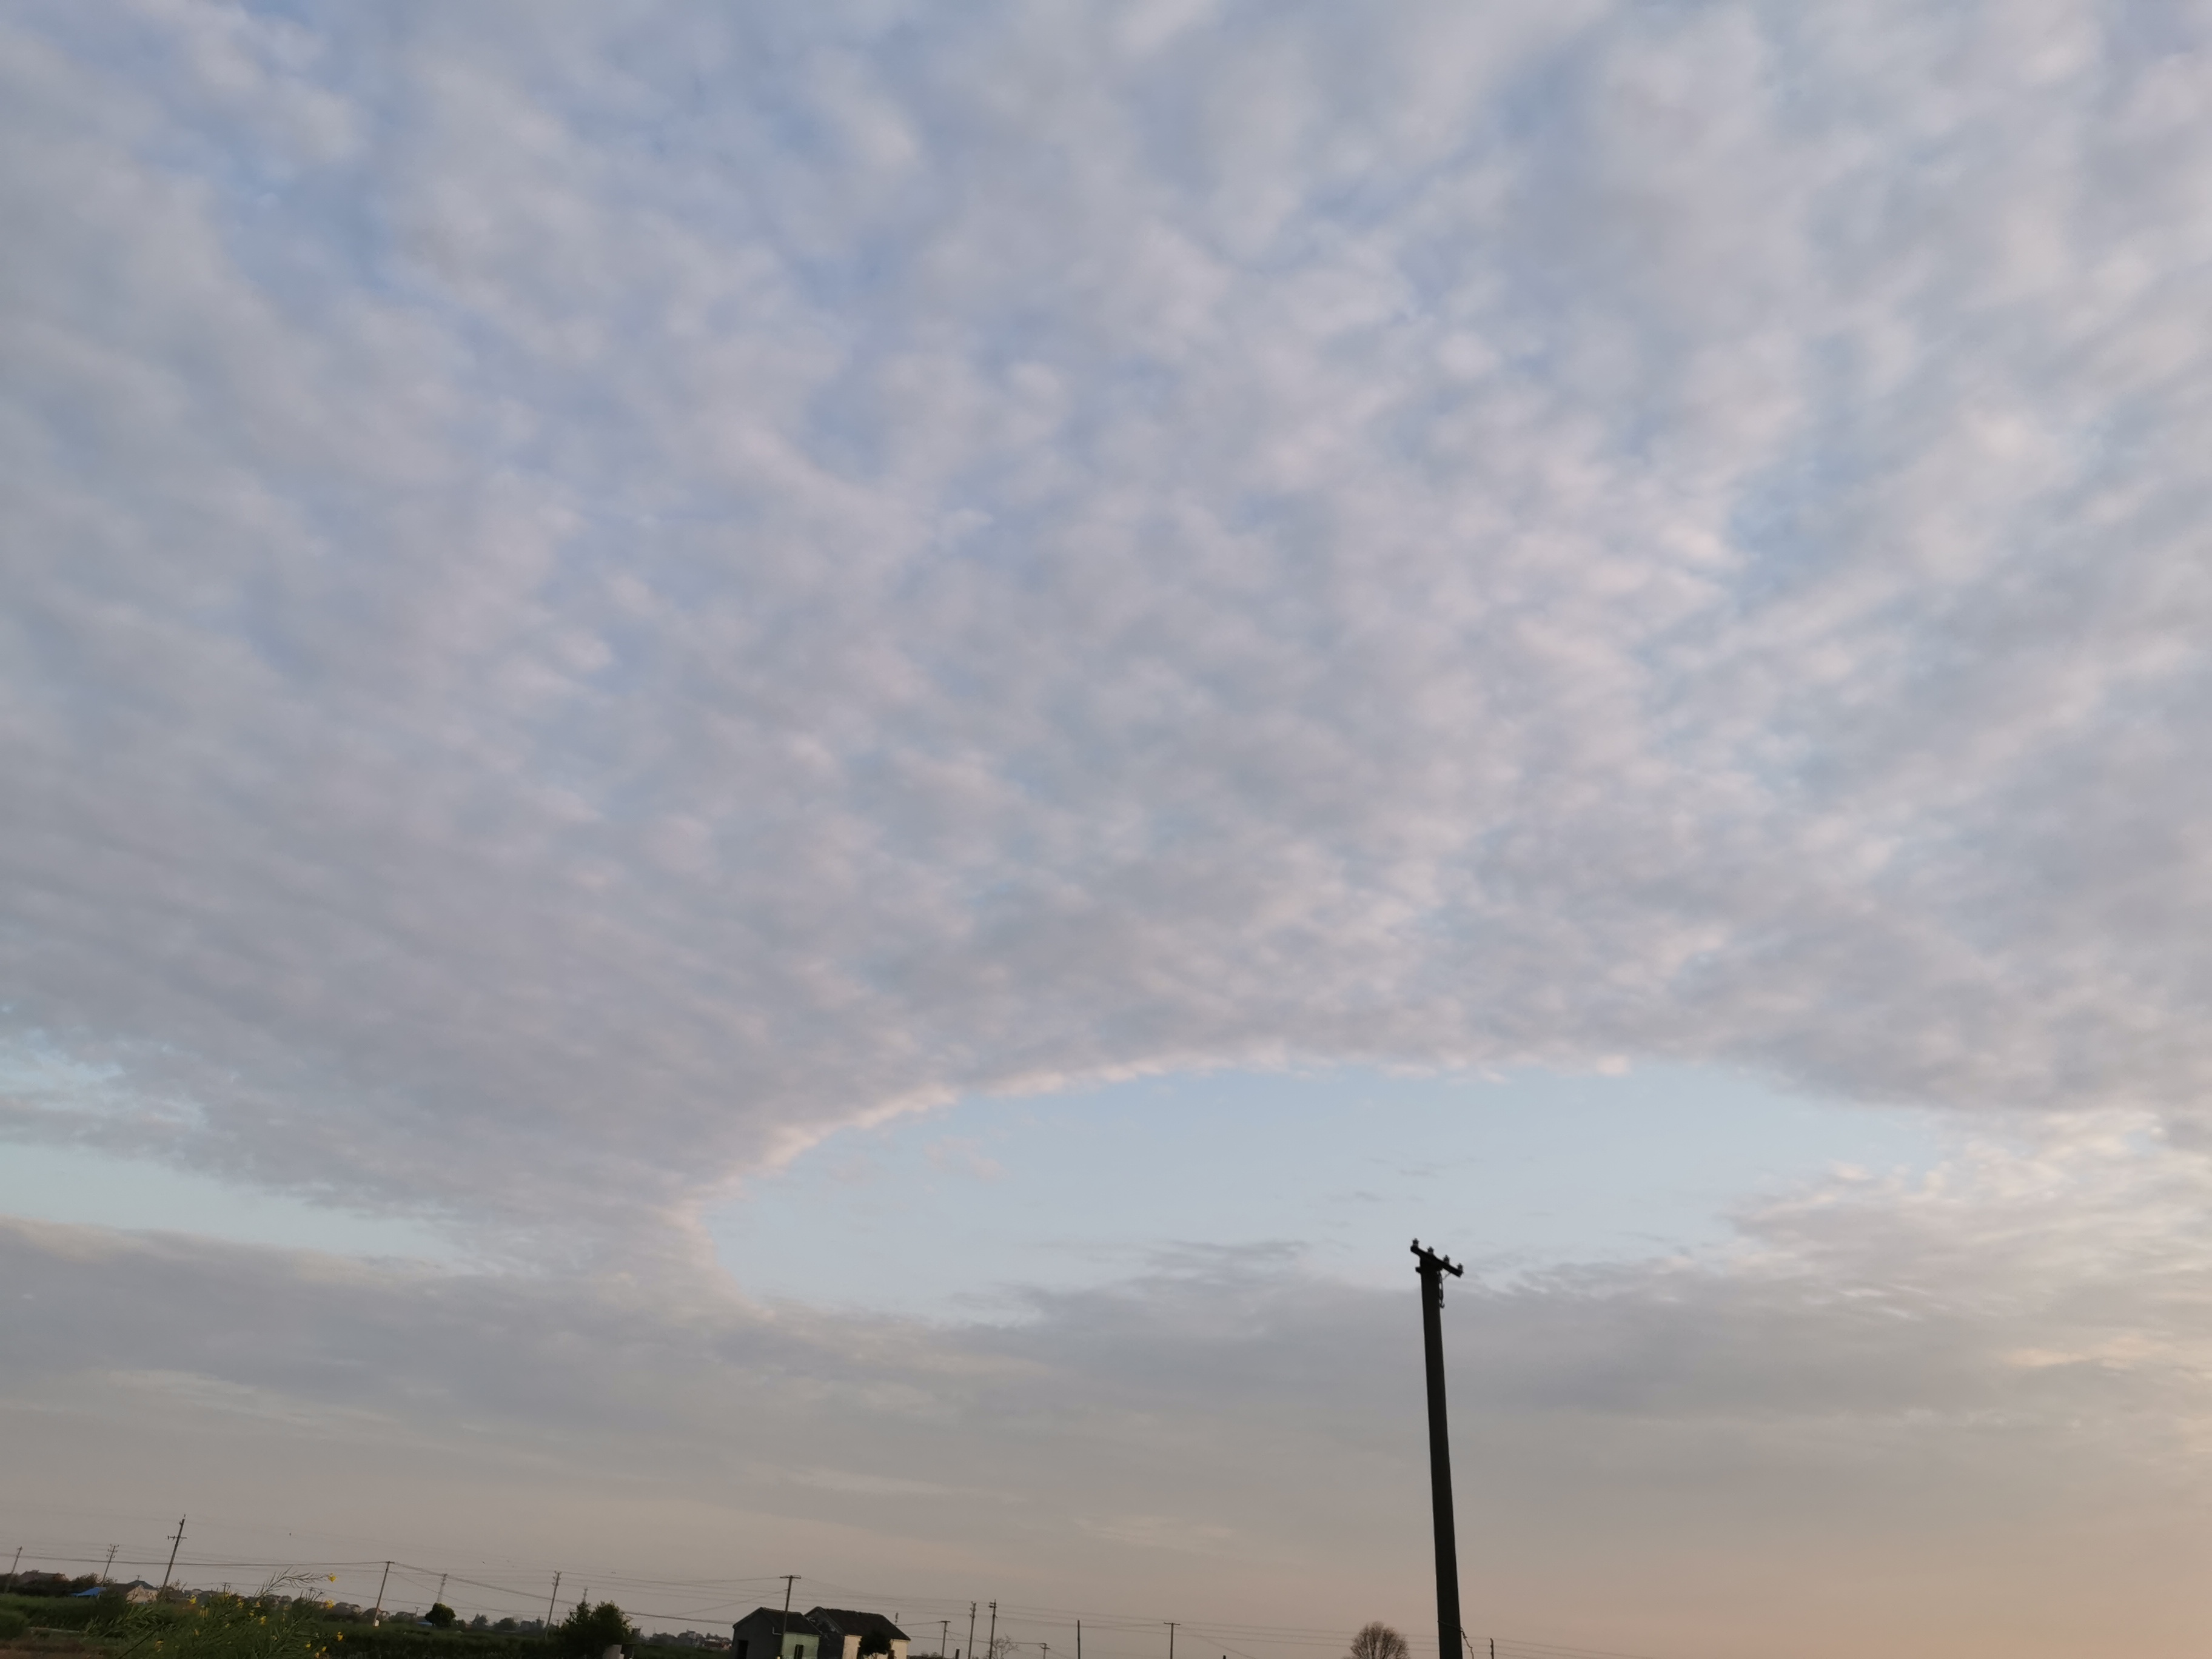
cloud, sky, daytime, atmospheric phenomenon, atmosphere, morning, cumulus, horizon, tree, meteorological phenomenon, evening